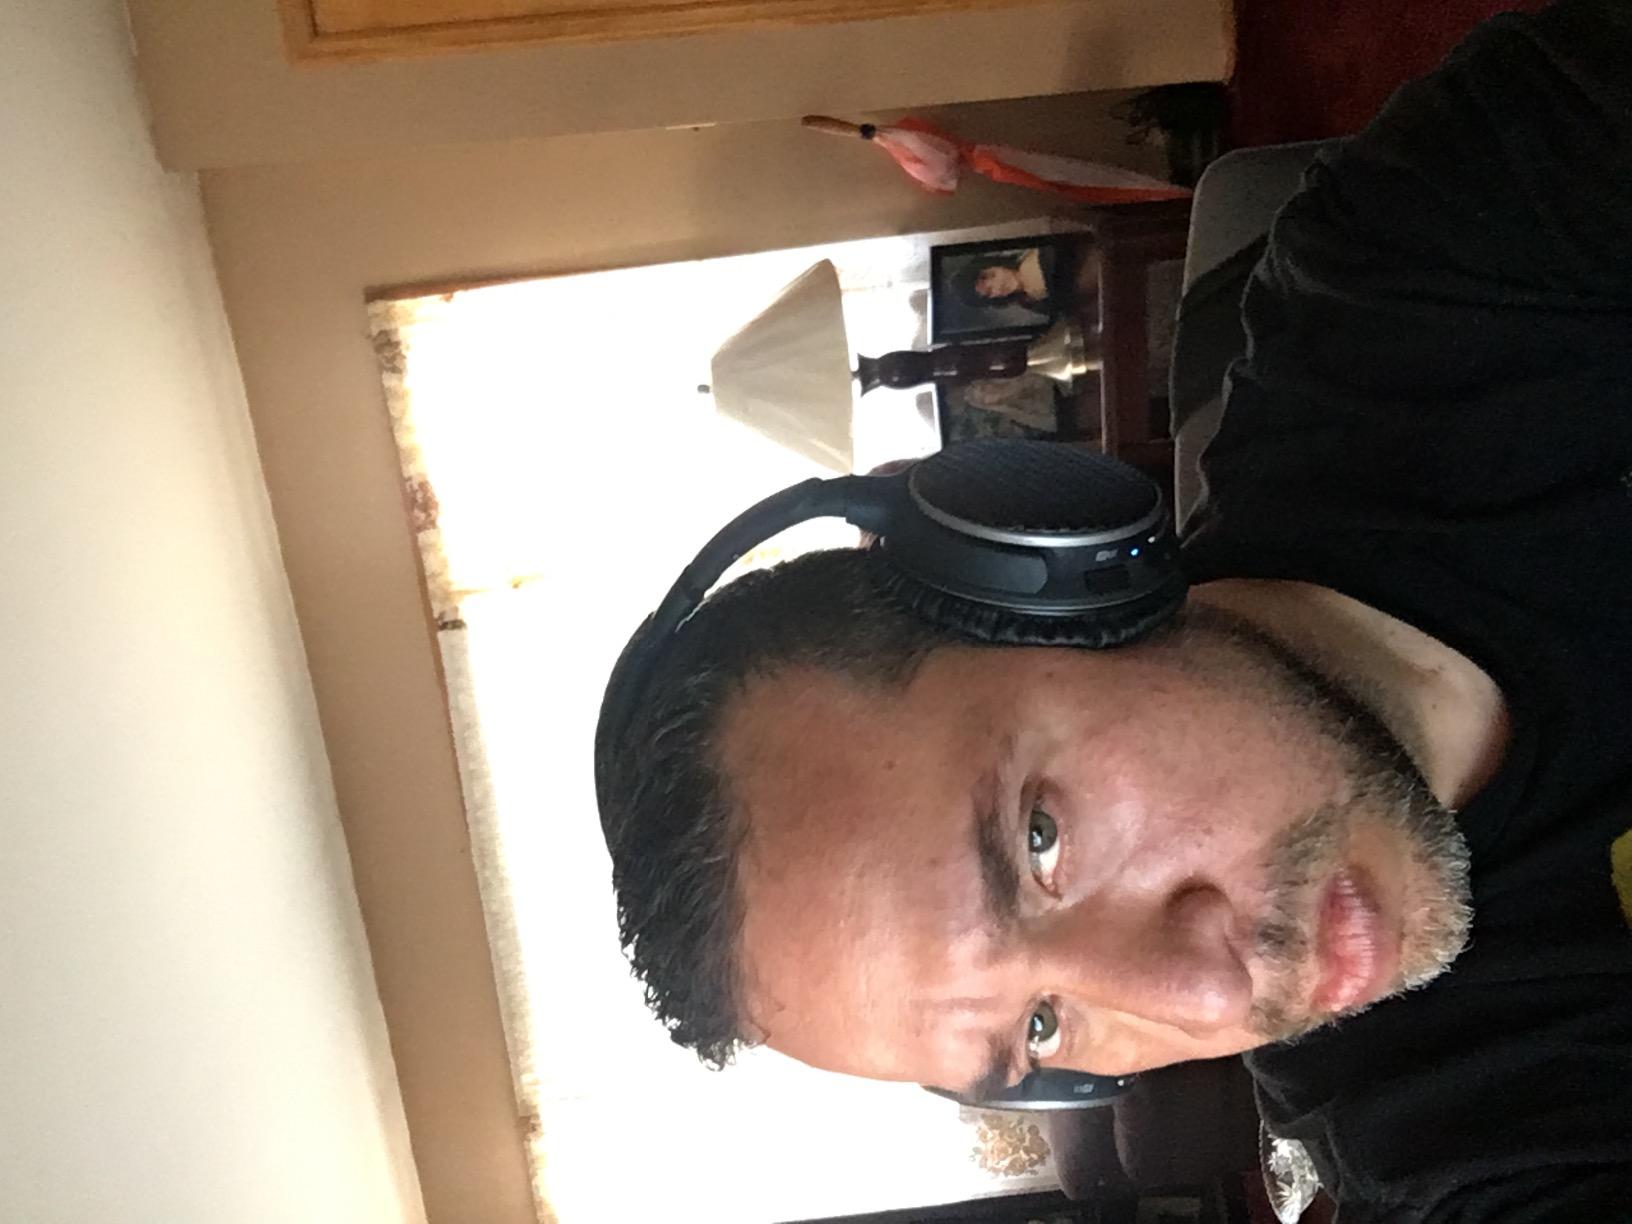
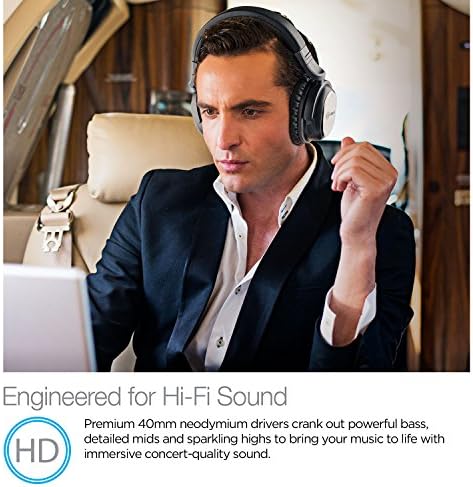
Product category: headphones
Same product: no